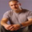
Label: man